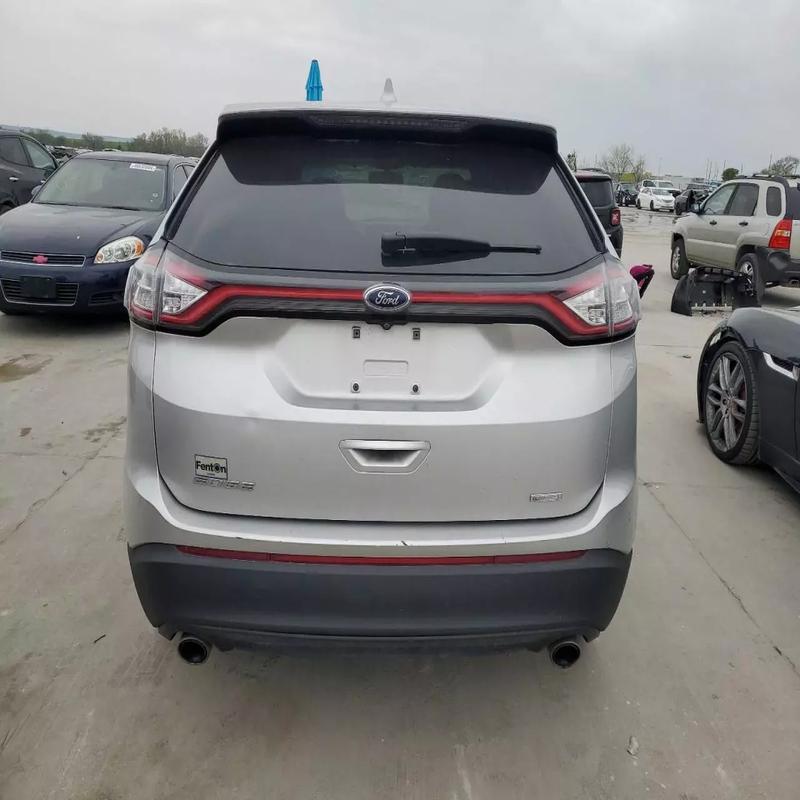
Aucun dommage détecté.
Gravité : aucun